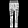
Label: Trouser